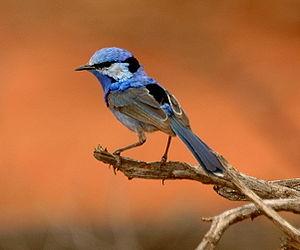
Le Mérion splendide est une espèce de passereaux de la famille des Maluridae largement répandu en Australie où il est endémique. On le trouve depuis l'est de la Nouvelle-Galles du Sud jusqu'à l'Australie Occidentale. Il habite surtout les régions arides et semi-arides. C'est un petit oiseau avec une longue queue aux couleurs d'un bleu brillant lors de la période de reproduction.